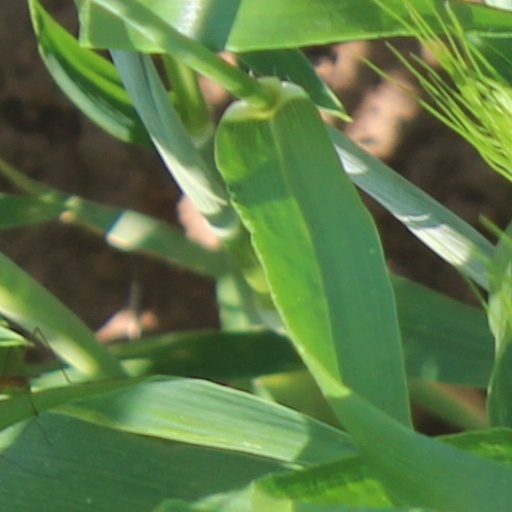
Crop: wheat